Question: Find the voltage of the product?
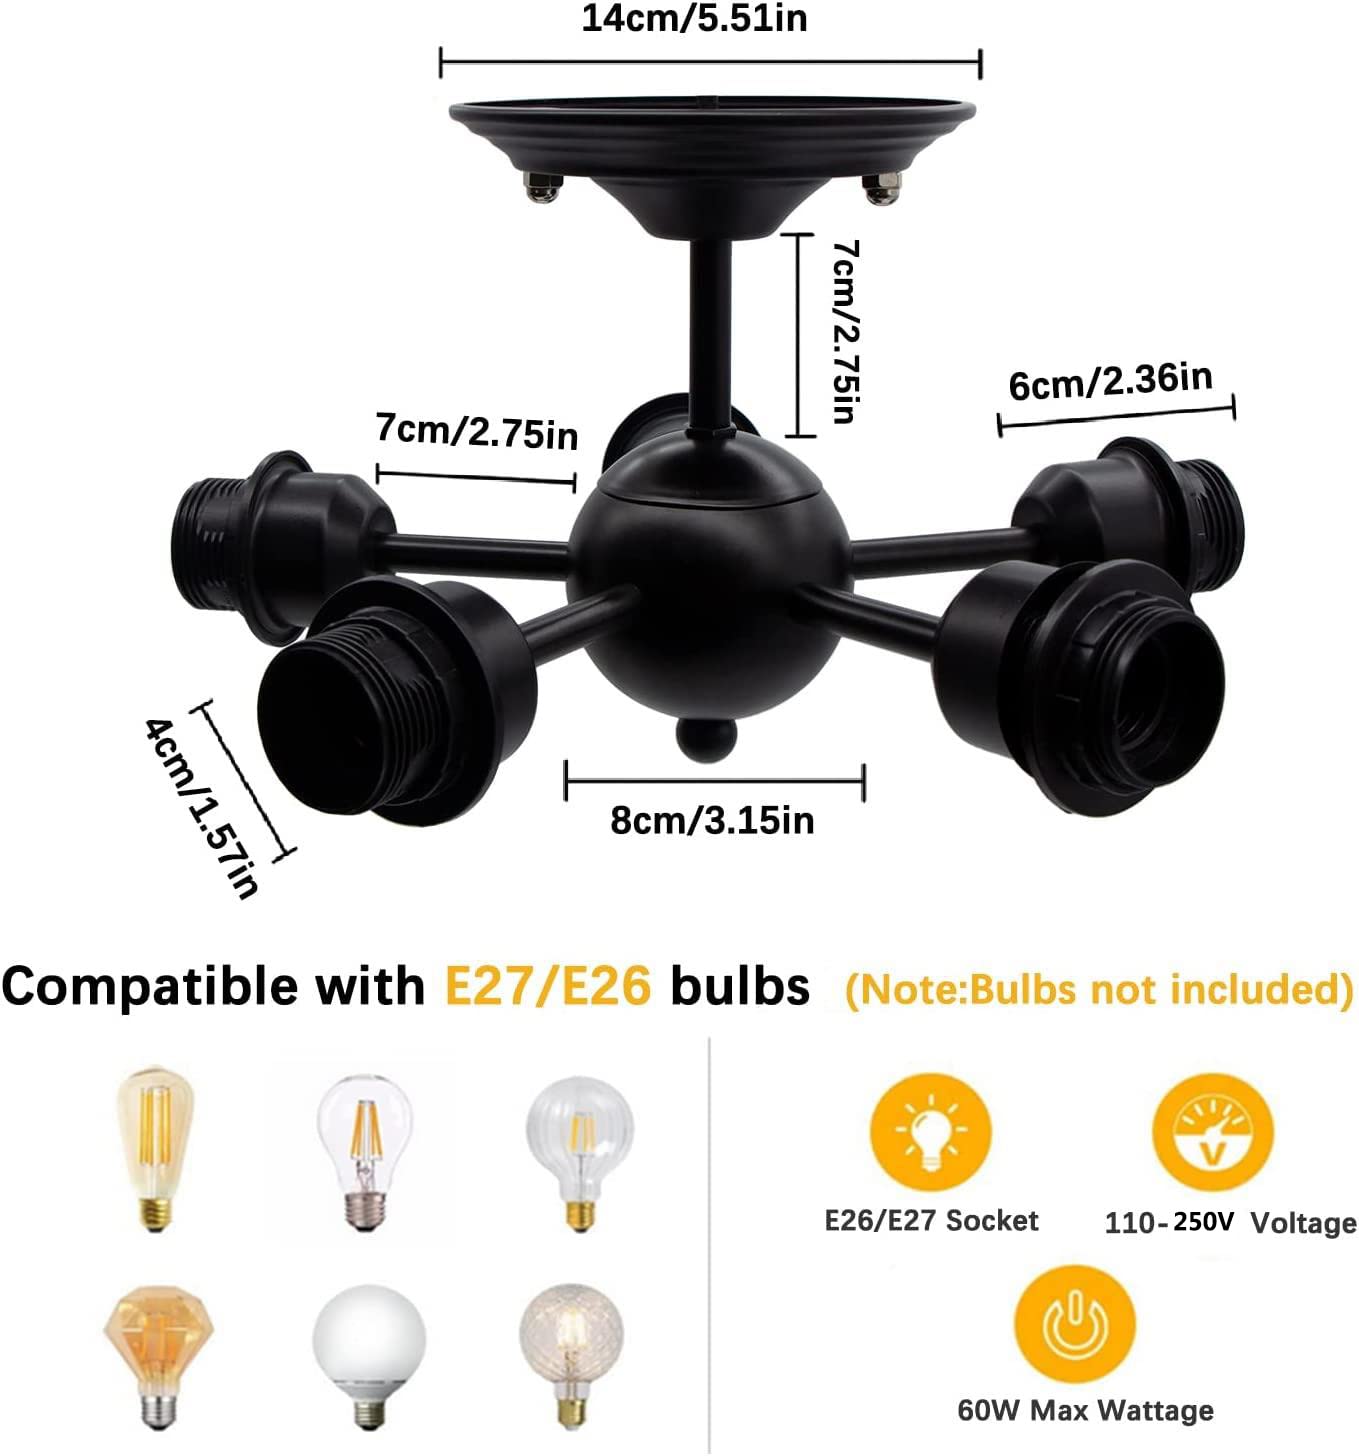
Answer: [110.0, 250.0] volt